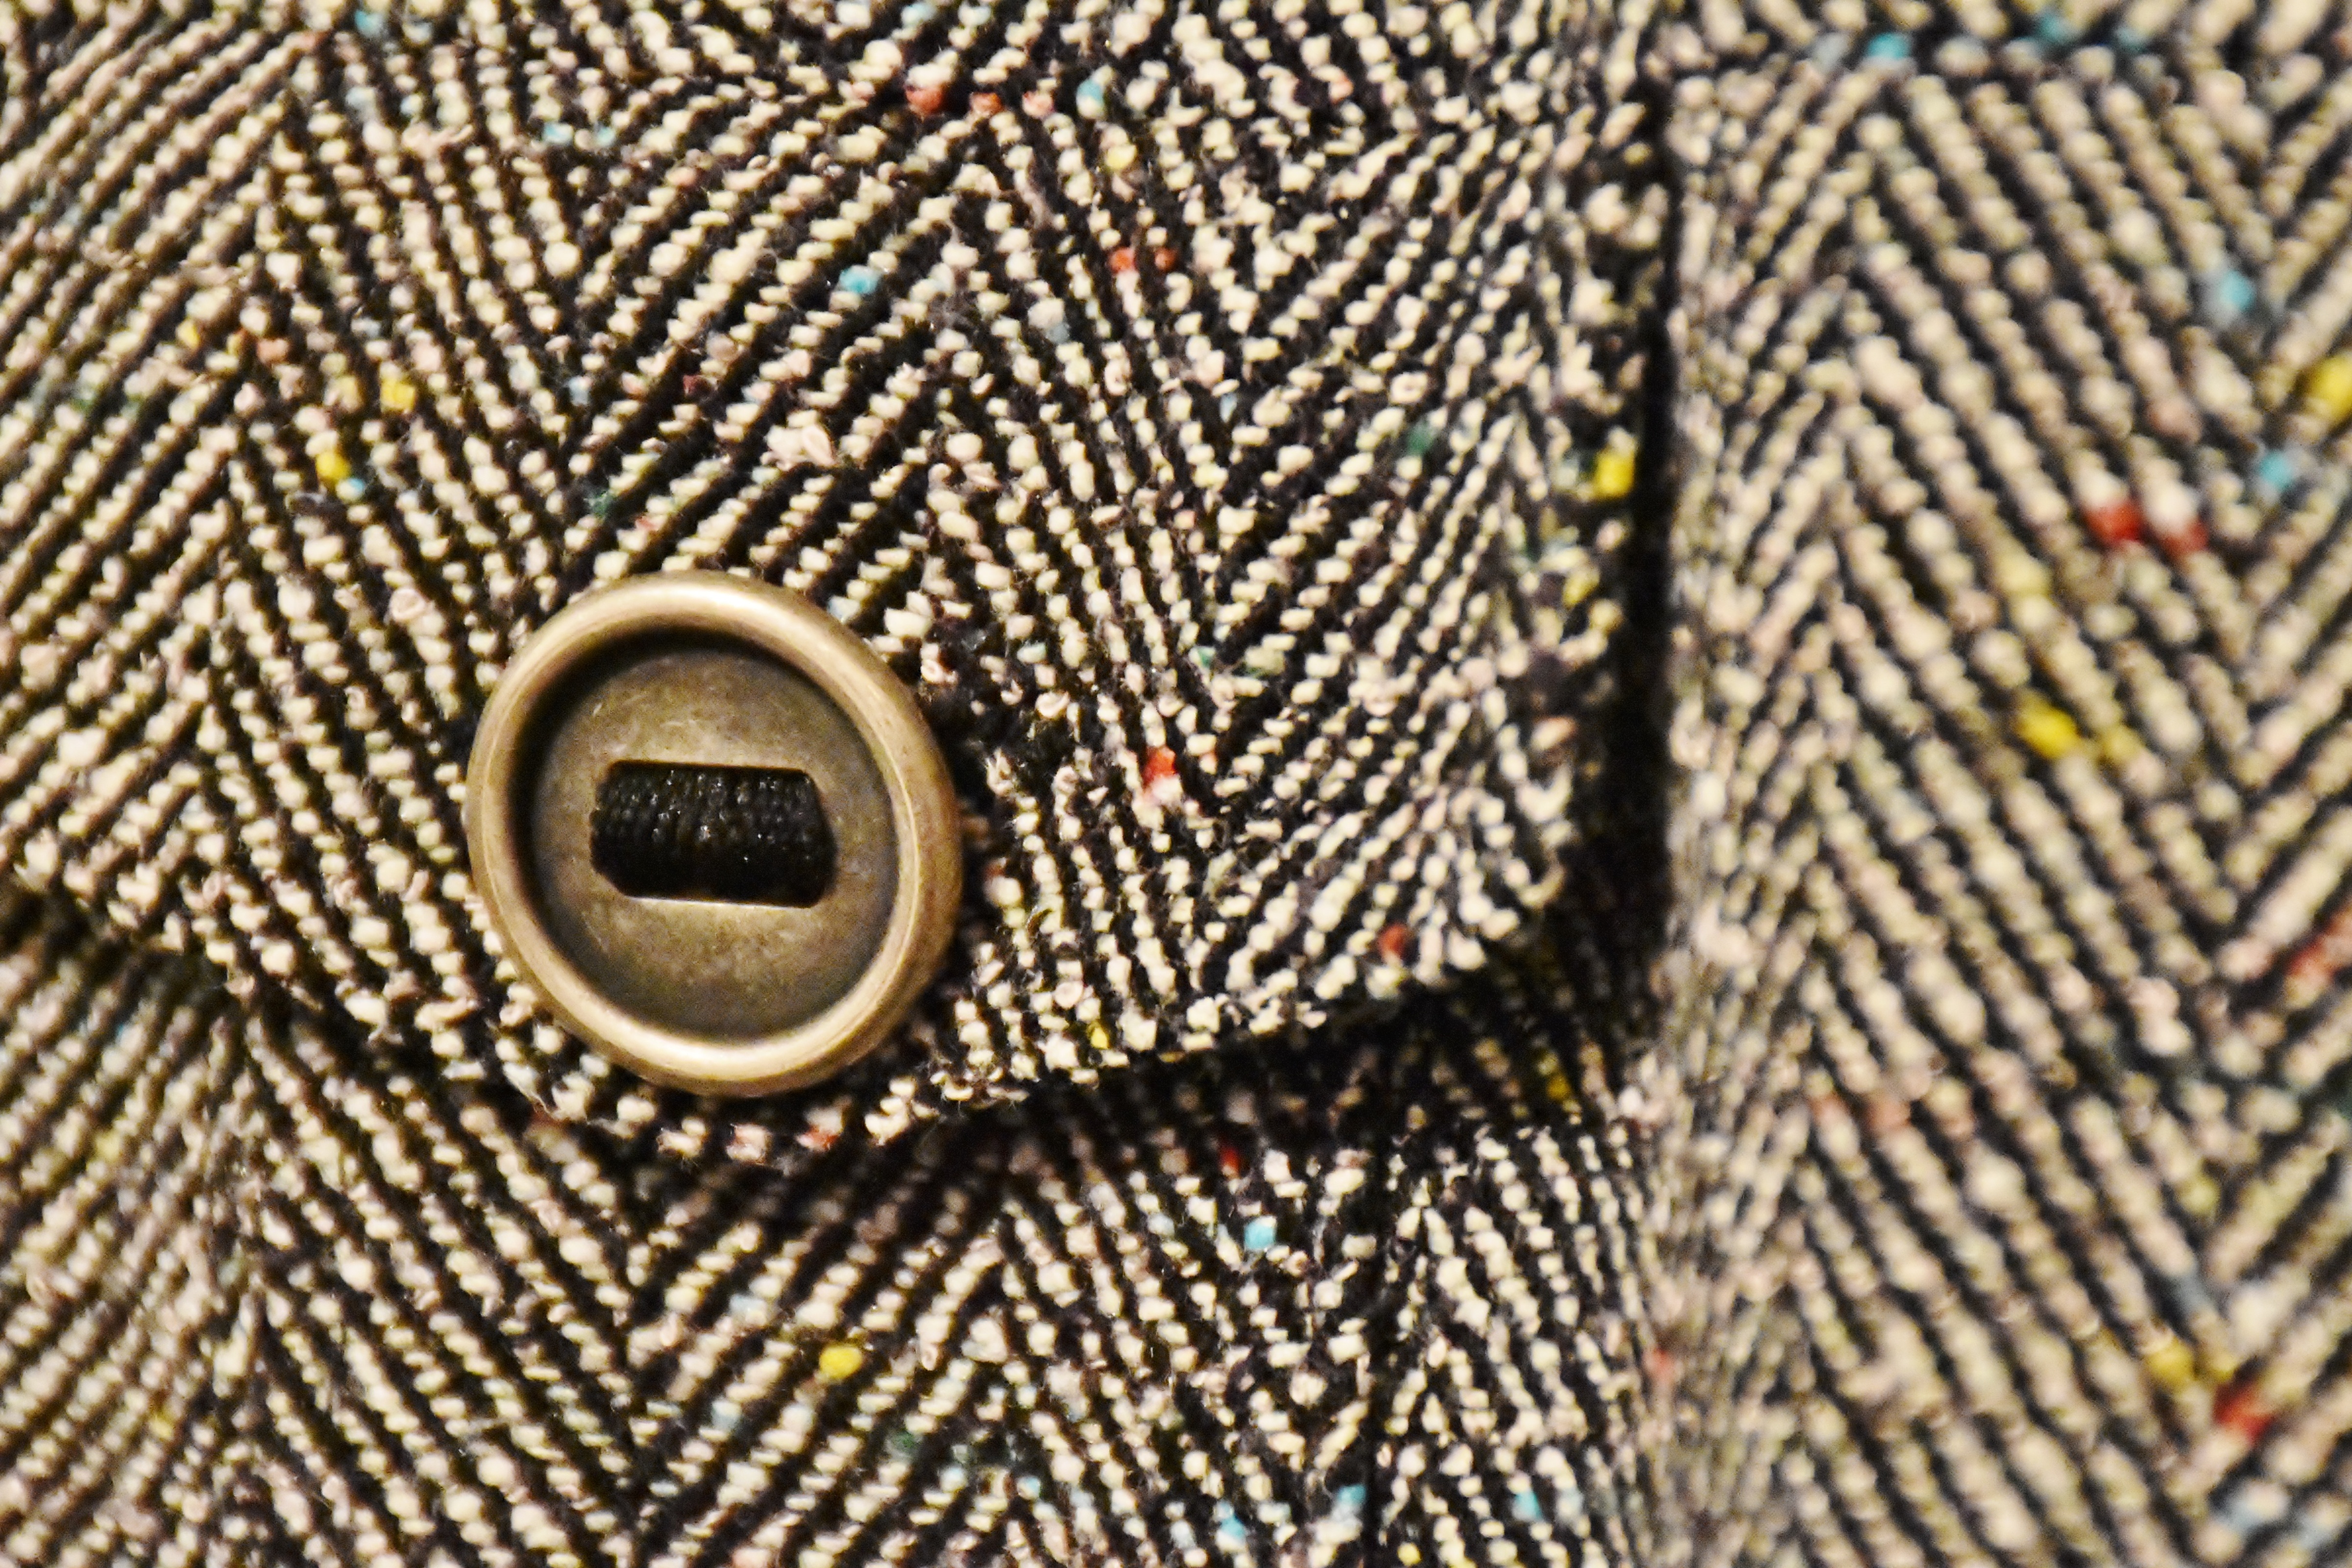
leaf, pattern, metal, clothing, close, jacket, circle, button, close up, art, design, shape, closure, haberdashery, margin, make to